Agroforestry

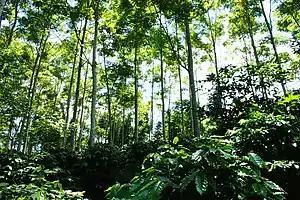
Shade-grown coffee ("Coffea arabica") in Sierra Norte of Puebla

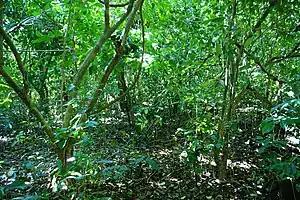
"Kuojtakiloyan"

"Kuojtakiloyan" is a Masehual term that means 'useful forest' or 'forest that produces', and it is an agroforestry system developed and maintained by indigenous peoples of the Sierra Norte of the State of Puebla, Mexico. It has become a vital fountain of resources (food, medicinal herbs, fuels, floriculture, etc.) for the local population, but it is also a respectful transformation of the environment, with its biodiversity and nature conservation. The "kuojtakiloyan" comes directly from the ancestral Nahua and Totonaku knowledge of their natural environment. Despite its unawareness among the mainstream Mexican population, many agronomic experts in the world point it out as a successful case of sustainable agroforestry practiced communally.